Dinara Safina

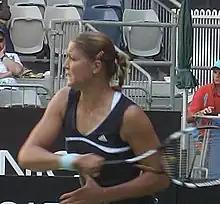
Safina at the 2006 Australian Open

At the Australian Open, Safina defeated a seed at a major event for the first time, upsetting 27th seed Amanda Coetzer in the second round before losing to second seed Kim Clijsters in the third round. However, she failed to make an impact at any of the other Grand Slam tournaments, losing in the second round of the French Open and the first round of both Wimbledon and the US Open, although she pushed eventual runner-up Elena Dementieva to three sets in the latter. She made the third final of her career and first off of clay in October at Luxembourg, losing to Alicia Molik. She finished the season as world No. 44, her first time finishing in the world's top 50.